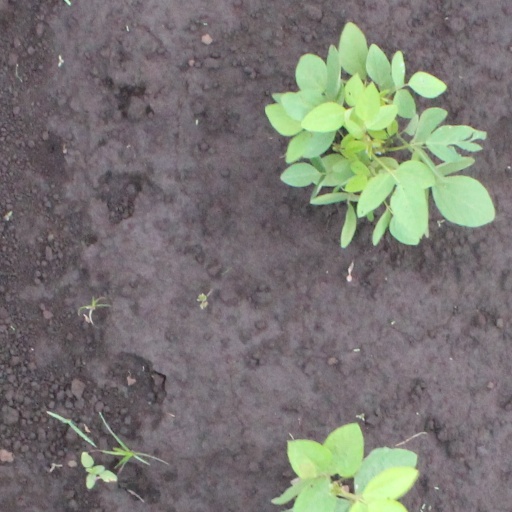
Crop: soybean